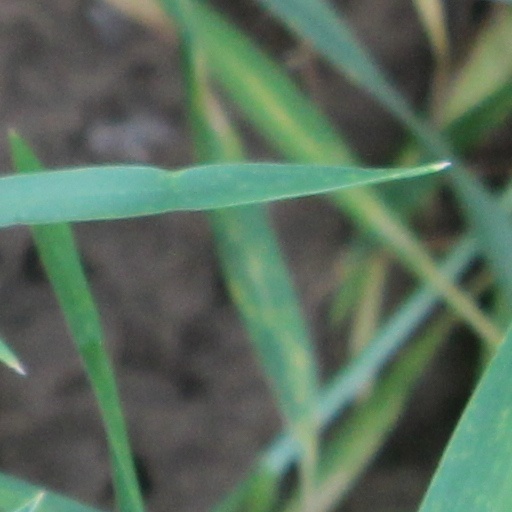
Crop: wheat